Centre for Interactive Research on Sustainability

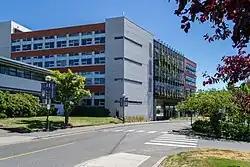
The CIRS building

The Centre for Interactive Research on Sustainability (CIRS) is located at the University of British Columbia's (UBC) Point Grey Campus in Vancouver. The building is dedicated to research collaboration and outreach on urban sustainability. It was officially opened in November 2011.